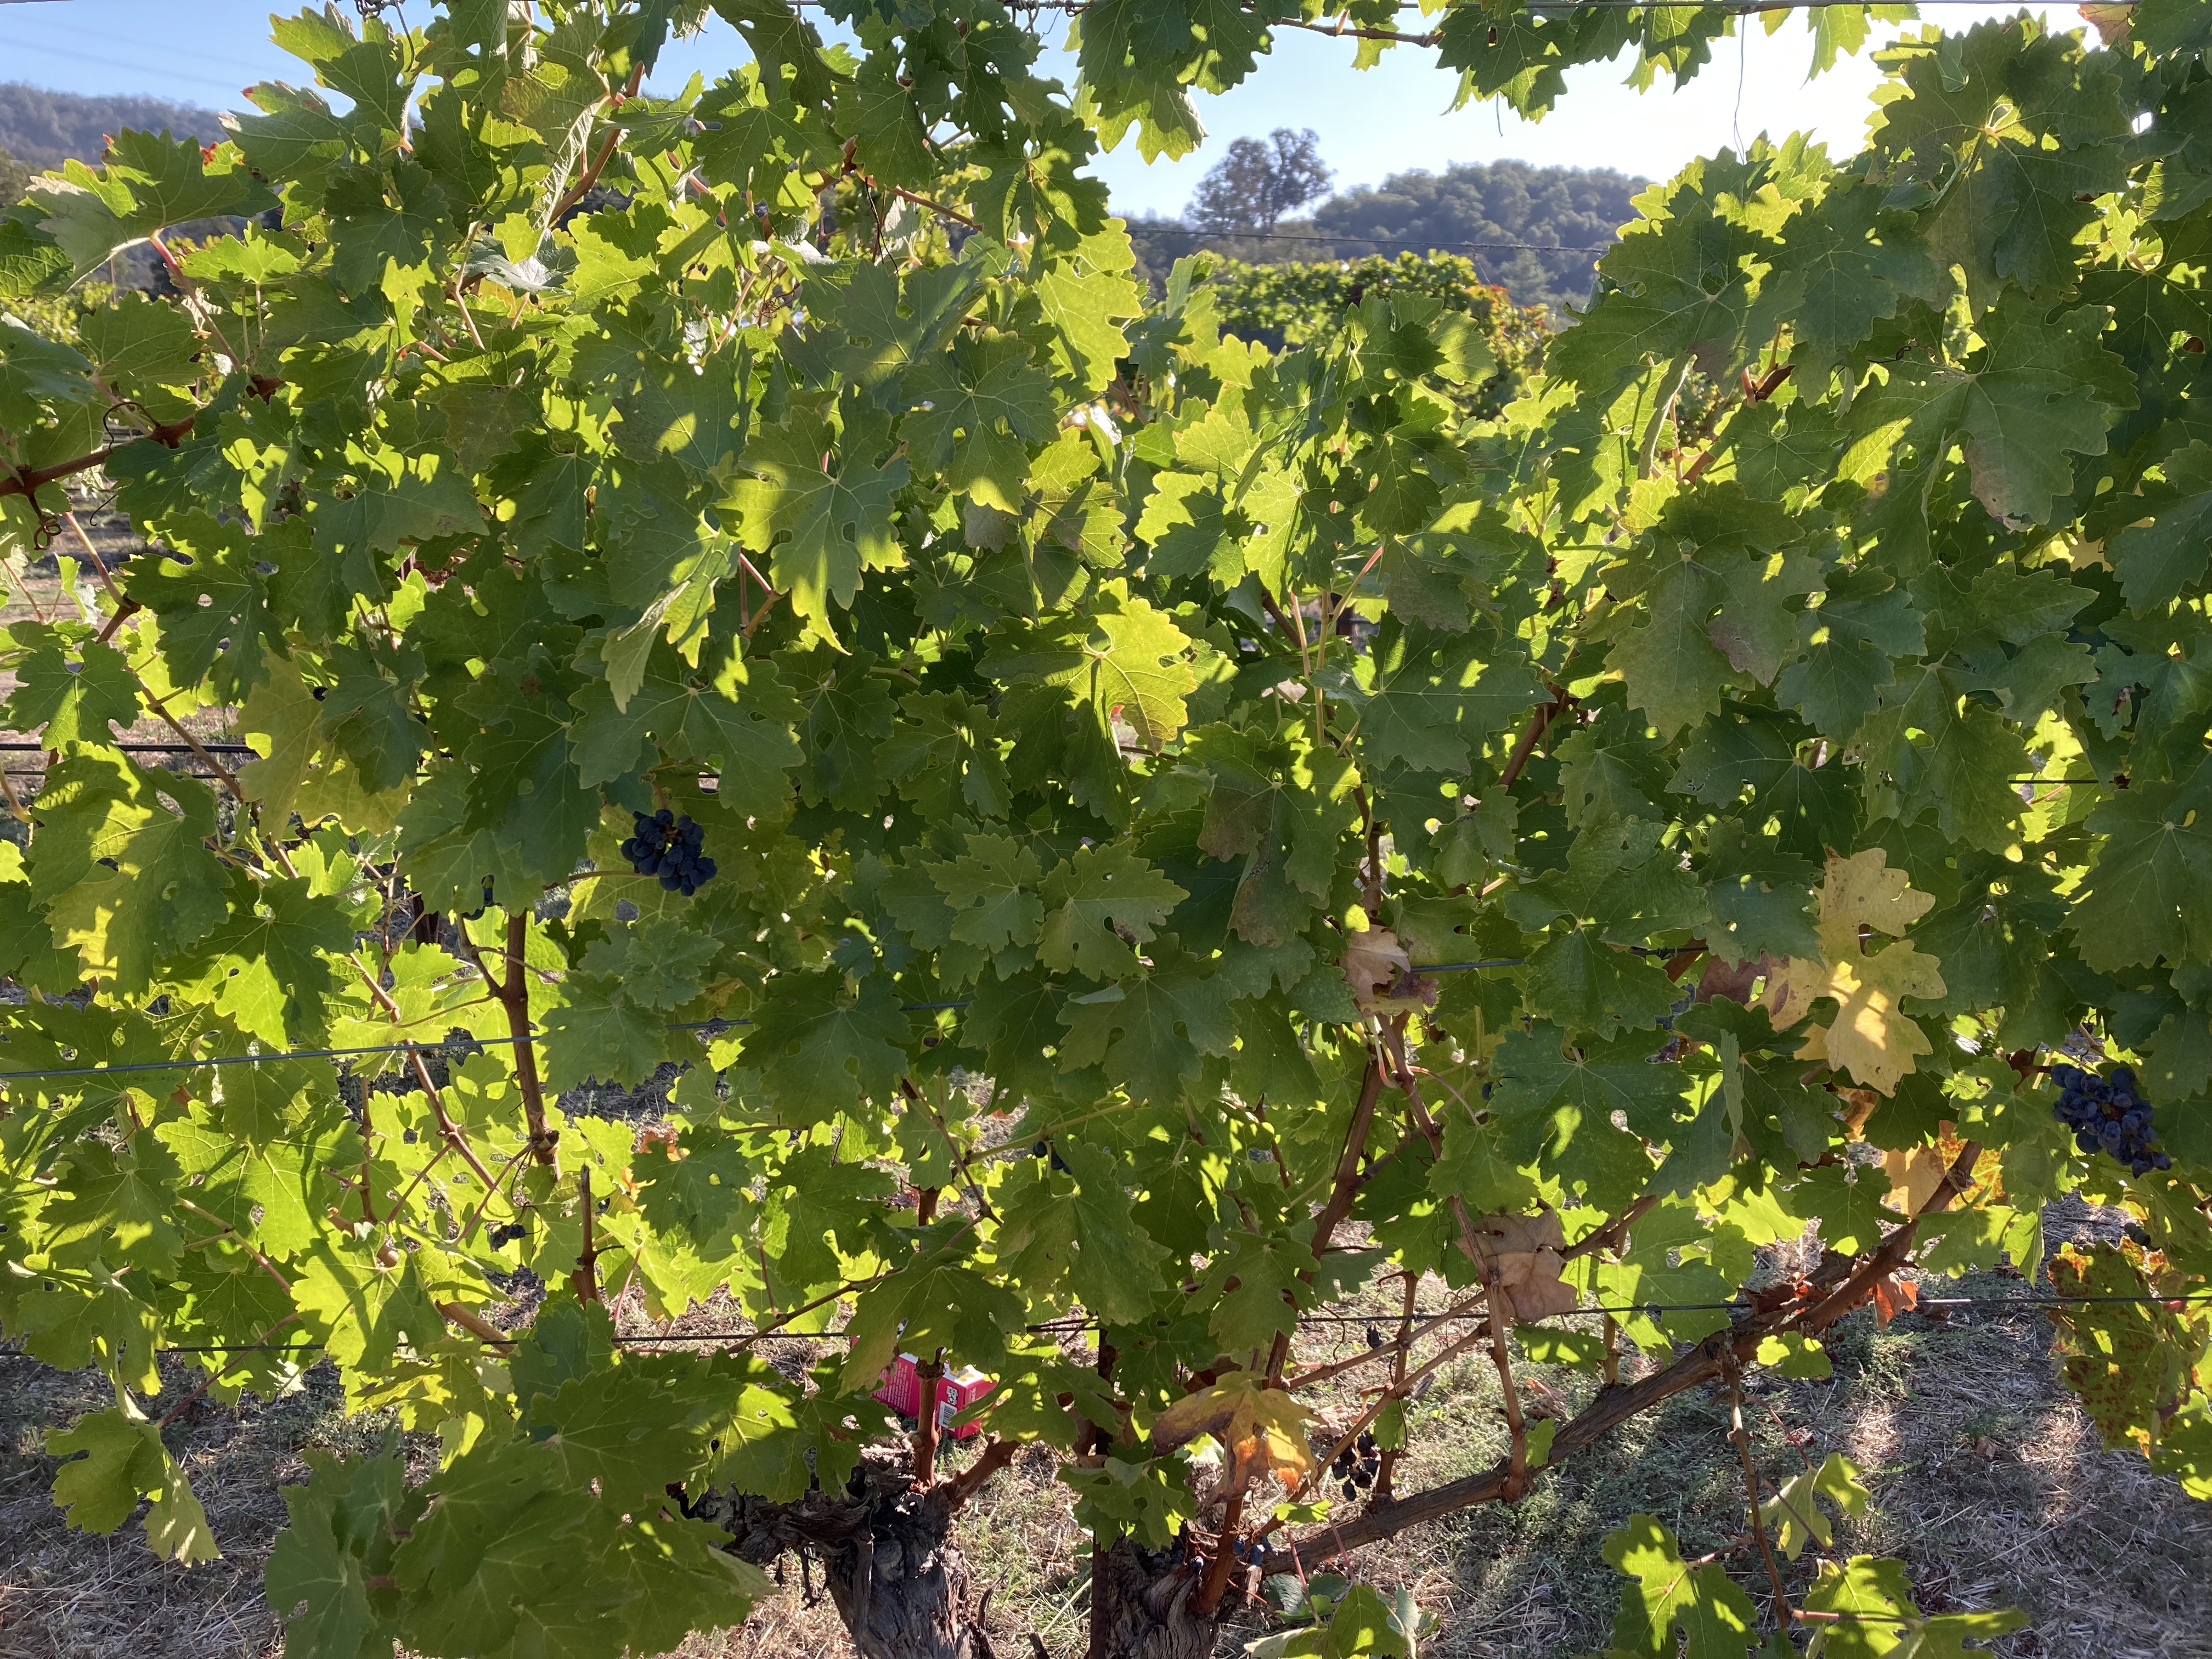
Label: No Virus